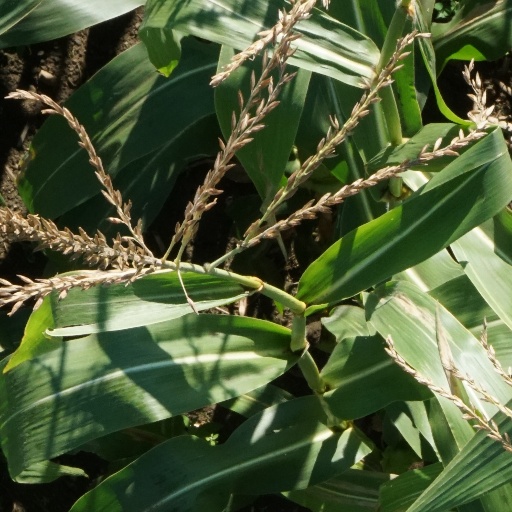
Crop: maize; corn